Newark, Delaware

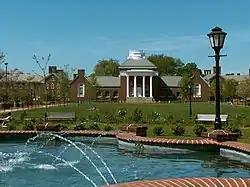
University of Delaware

Public education in Newark is managed by the Christina School District and, for regional vocational schools, the New Castle County Vocational-Technical School District. The Christina School District manages public education for Newark and environs, and also for parts of Wilmington.